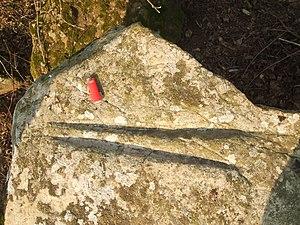
Polissoir néolithique situé près du bourg de Chevry-en-Sereine
Chevry-en-Sereine est une commune française située dans le département de Seine-et-Marne en région Île-de-France.
Les polissoirs de la Fosse à la Cardine sont deux polissoirs situés à Chevry-en-Sereine, dans le département de Seine-et-Marne en France.
Les sites mégalithiques de Seine-et-Marne sont concentrés dans le sud du département en étroite corrélation avec l'existence de gisements de grès. Les sépultures mégalithiques sont peu fréquentes mais d'une architecture variée. Les polissoirs sont abondants. L'art mégalithique y est rare et peu élaboré. L'ensemble peut être daté du Néolithique et assimilé à la culture Seine-Oise-Marne.